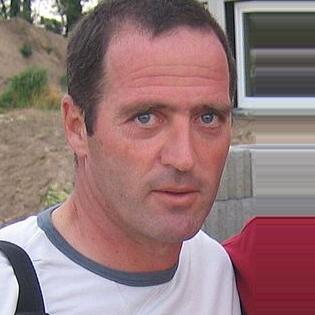
Age: 44